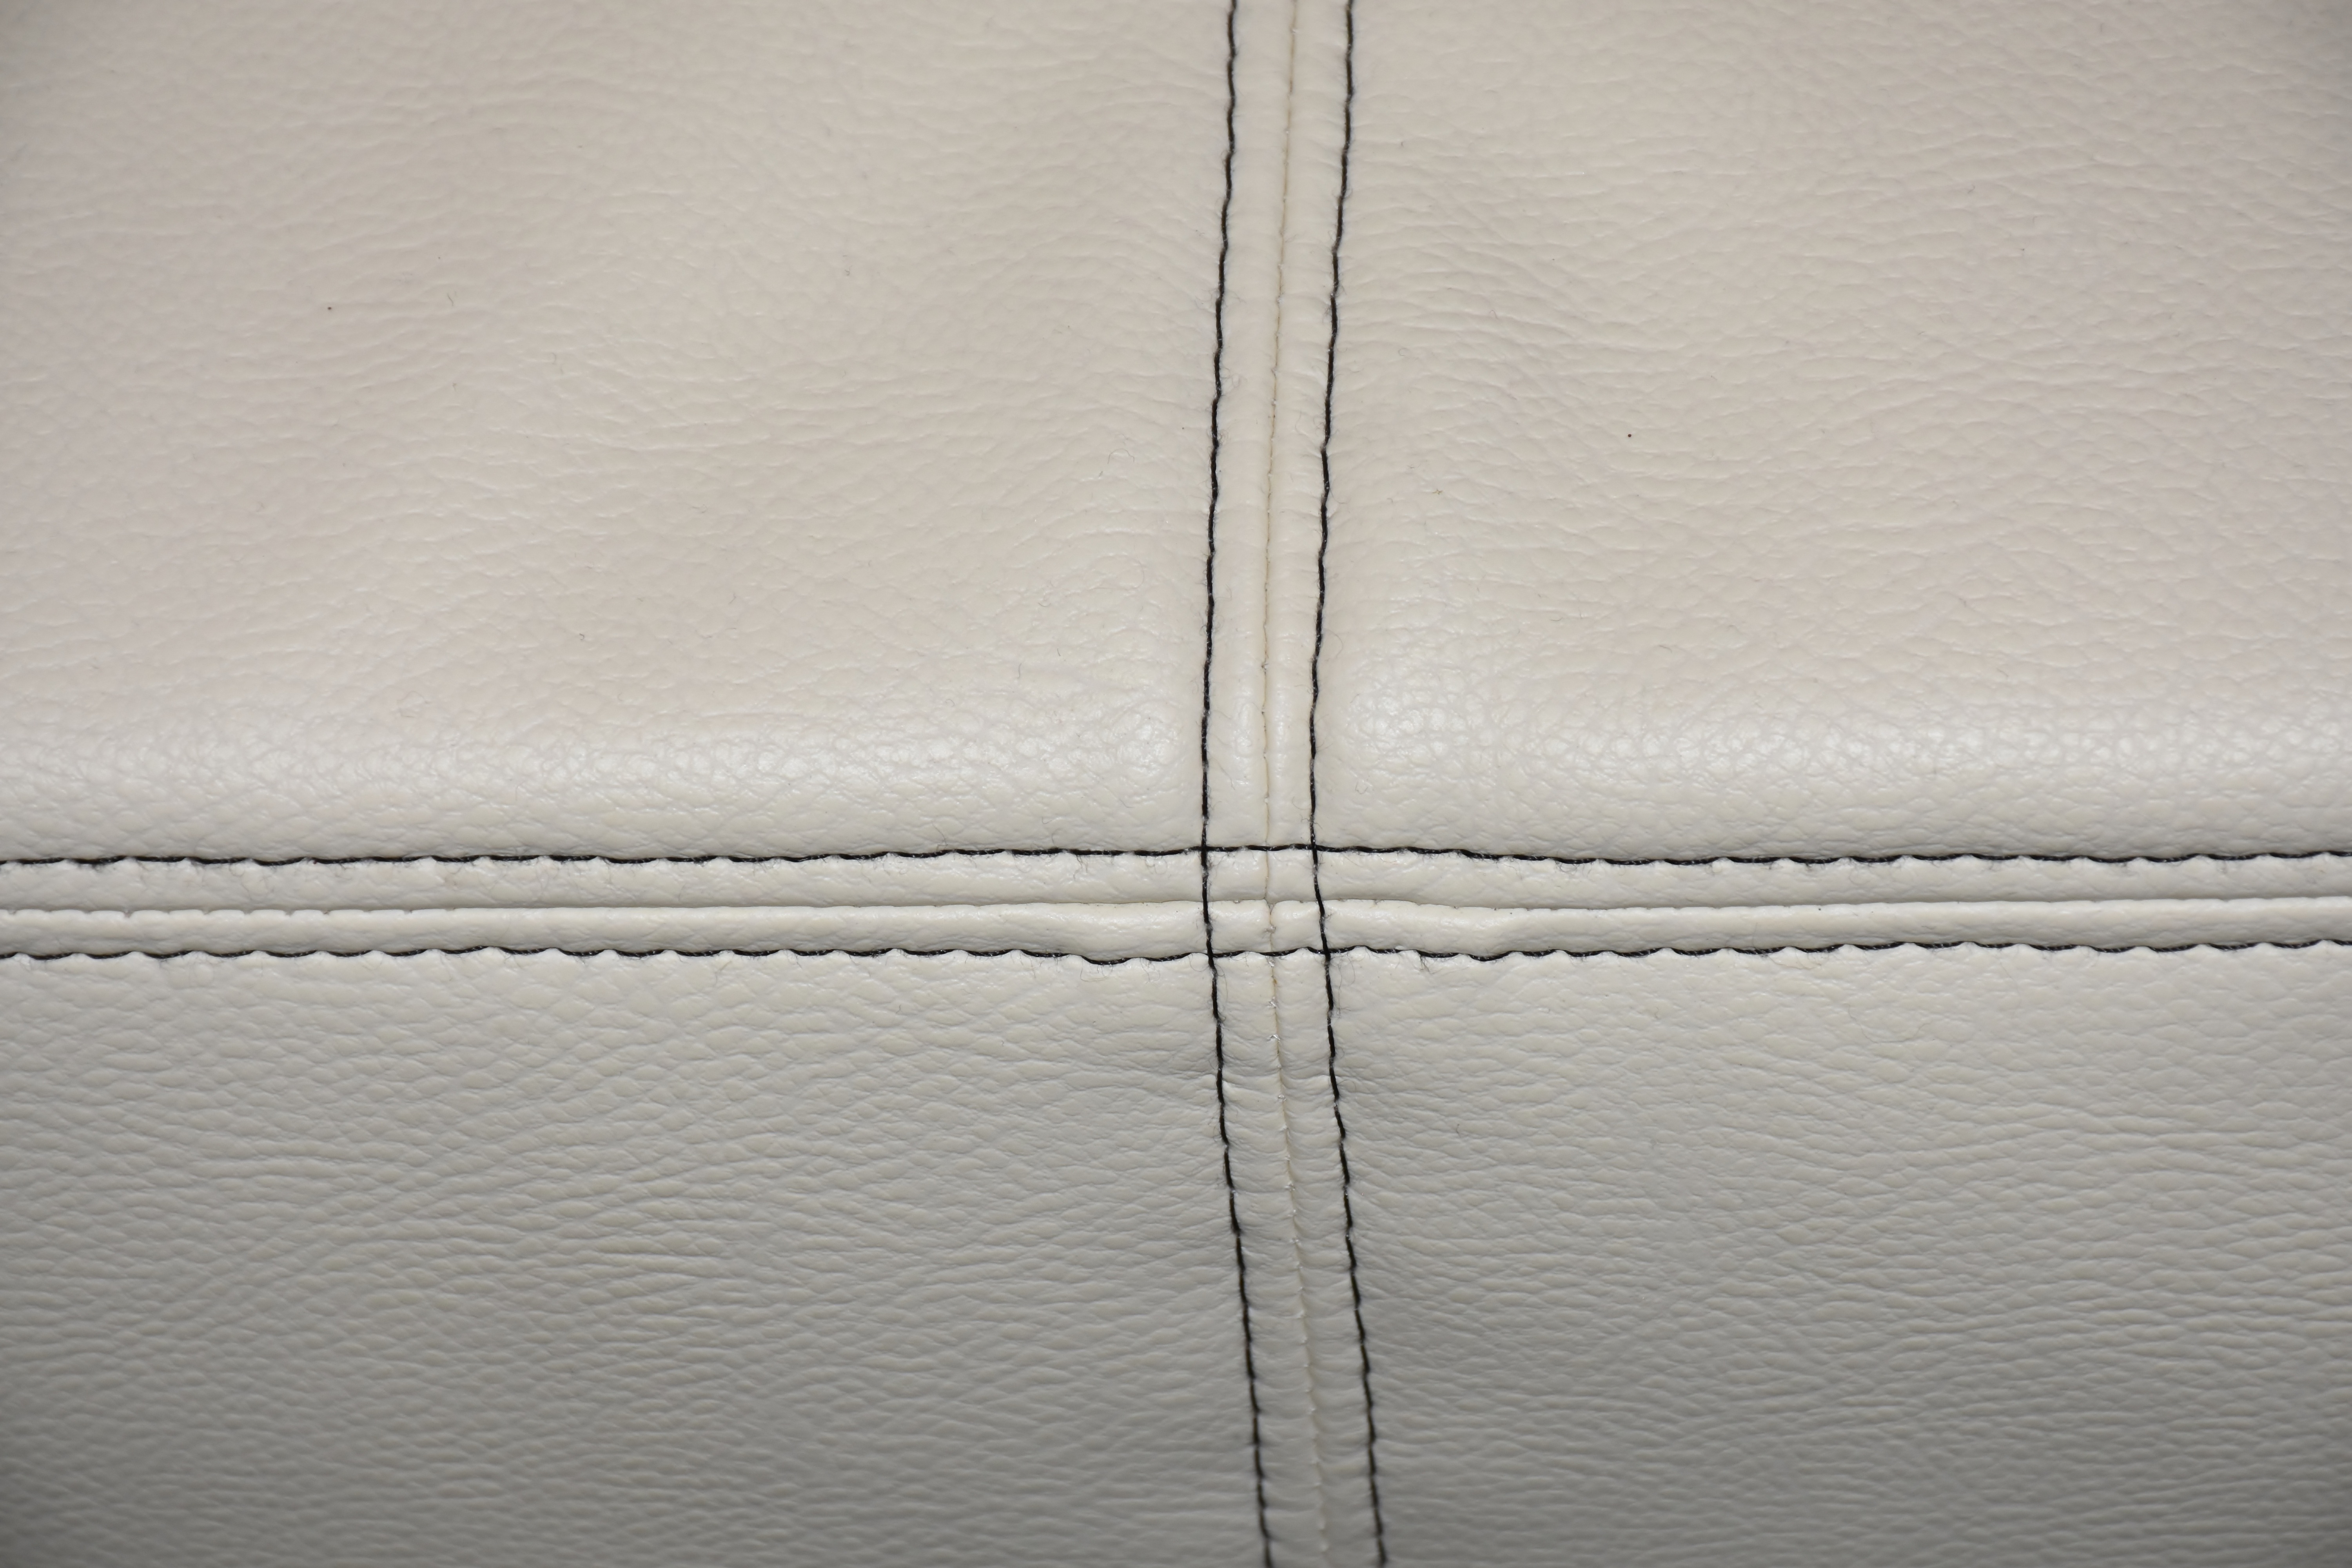
structure, white, leather, texture, floor, furniture, material, couch, textile, background, bed, area, flooring, art leather, seating furniture, pores, leathery, reference